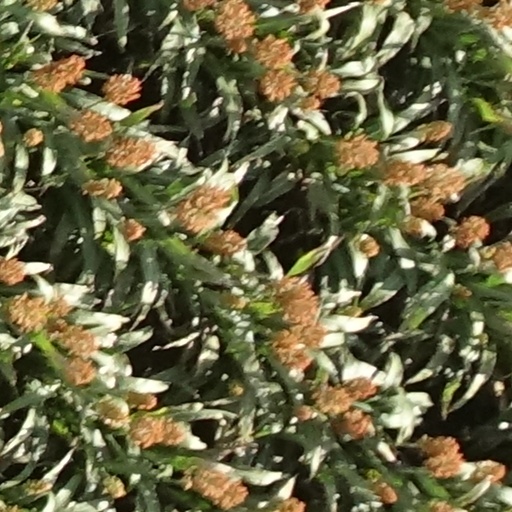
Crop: sorghum